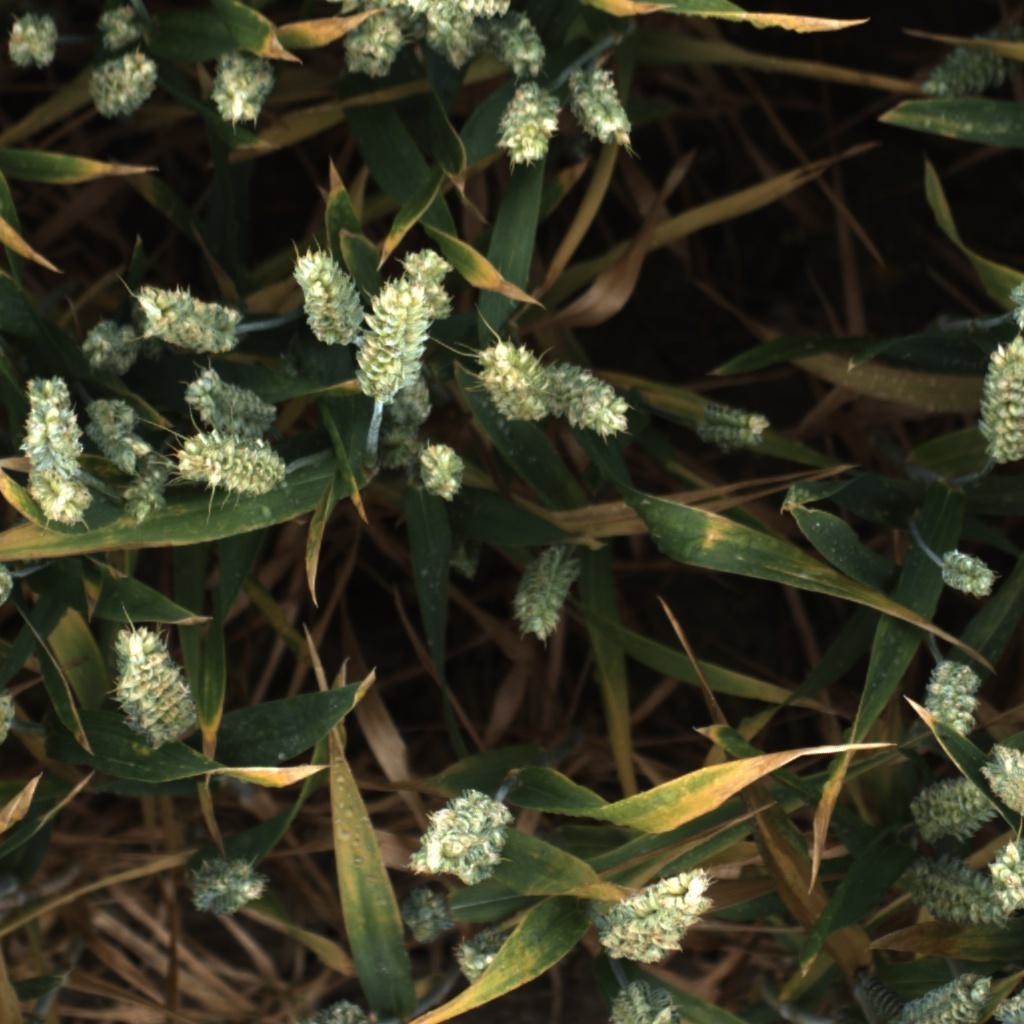
Country: UK
Location: Rothamsted
Wheat development stage: Filling - Ripening